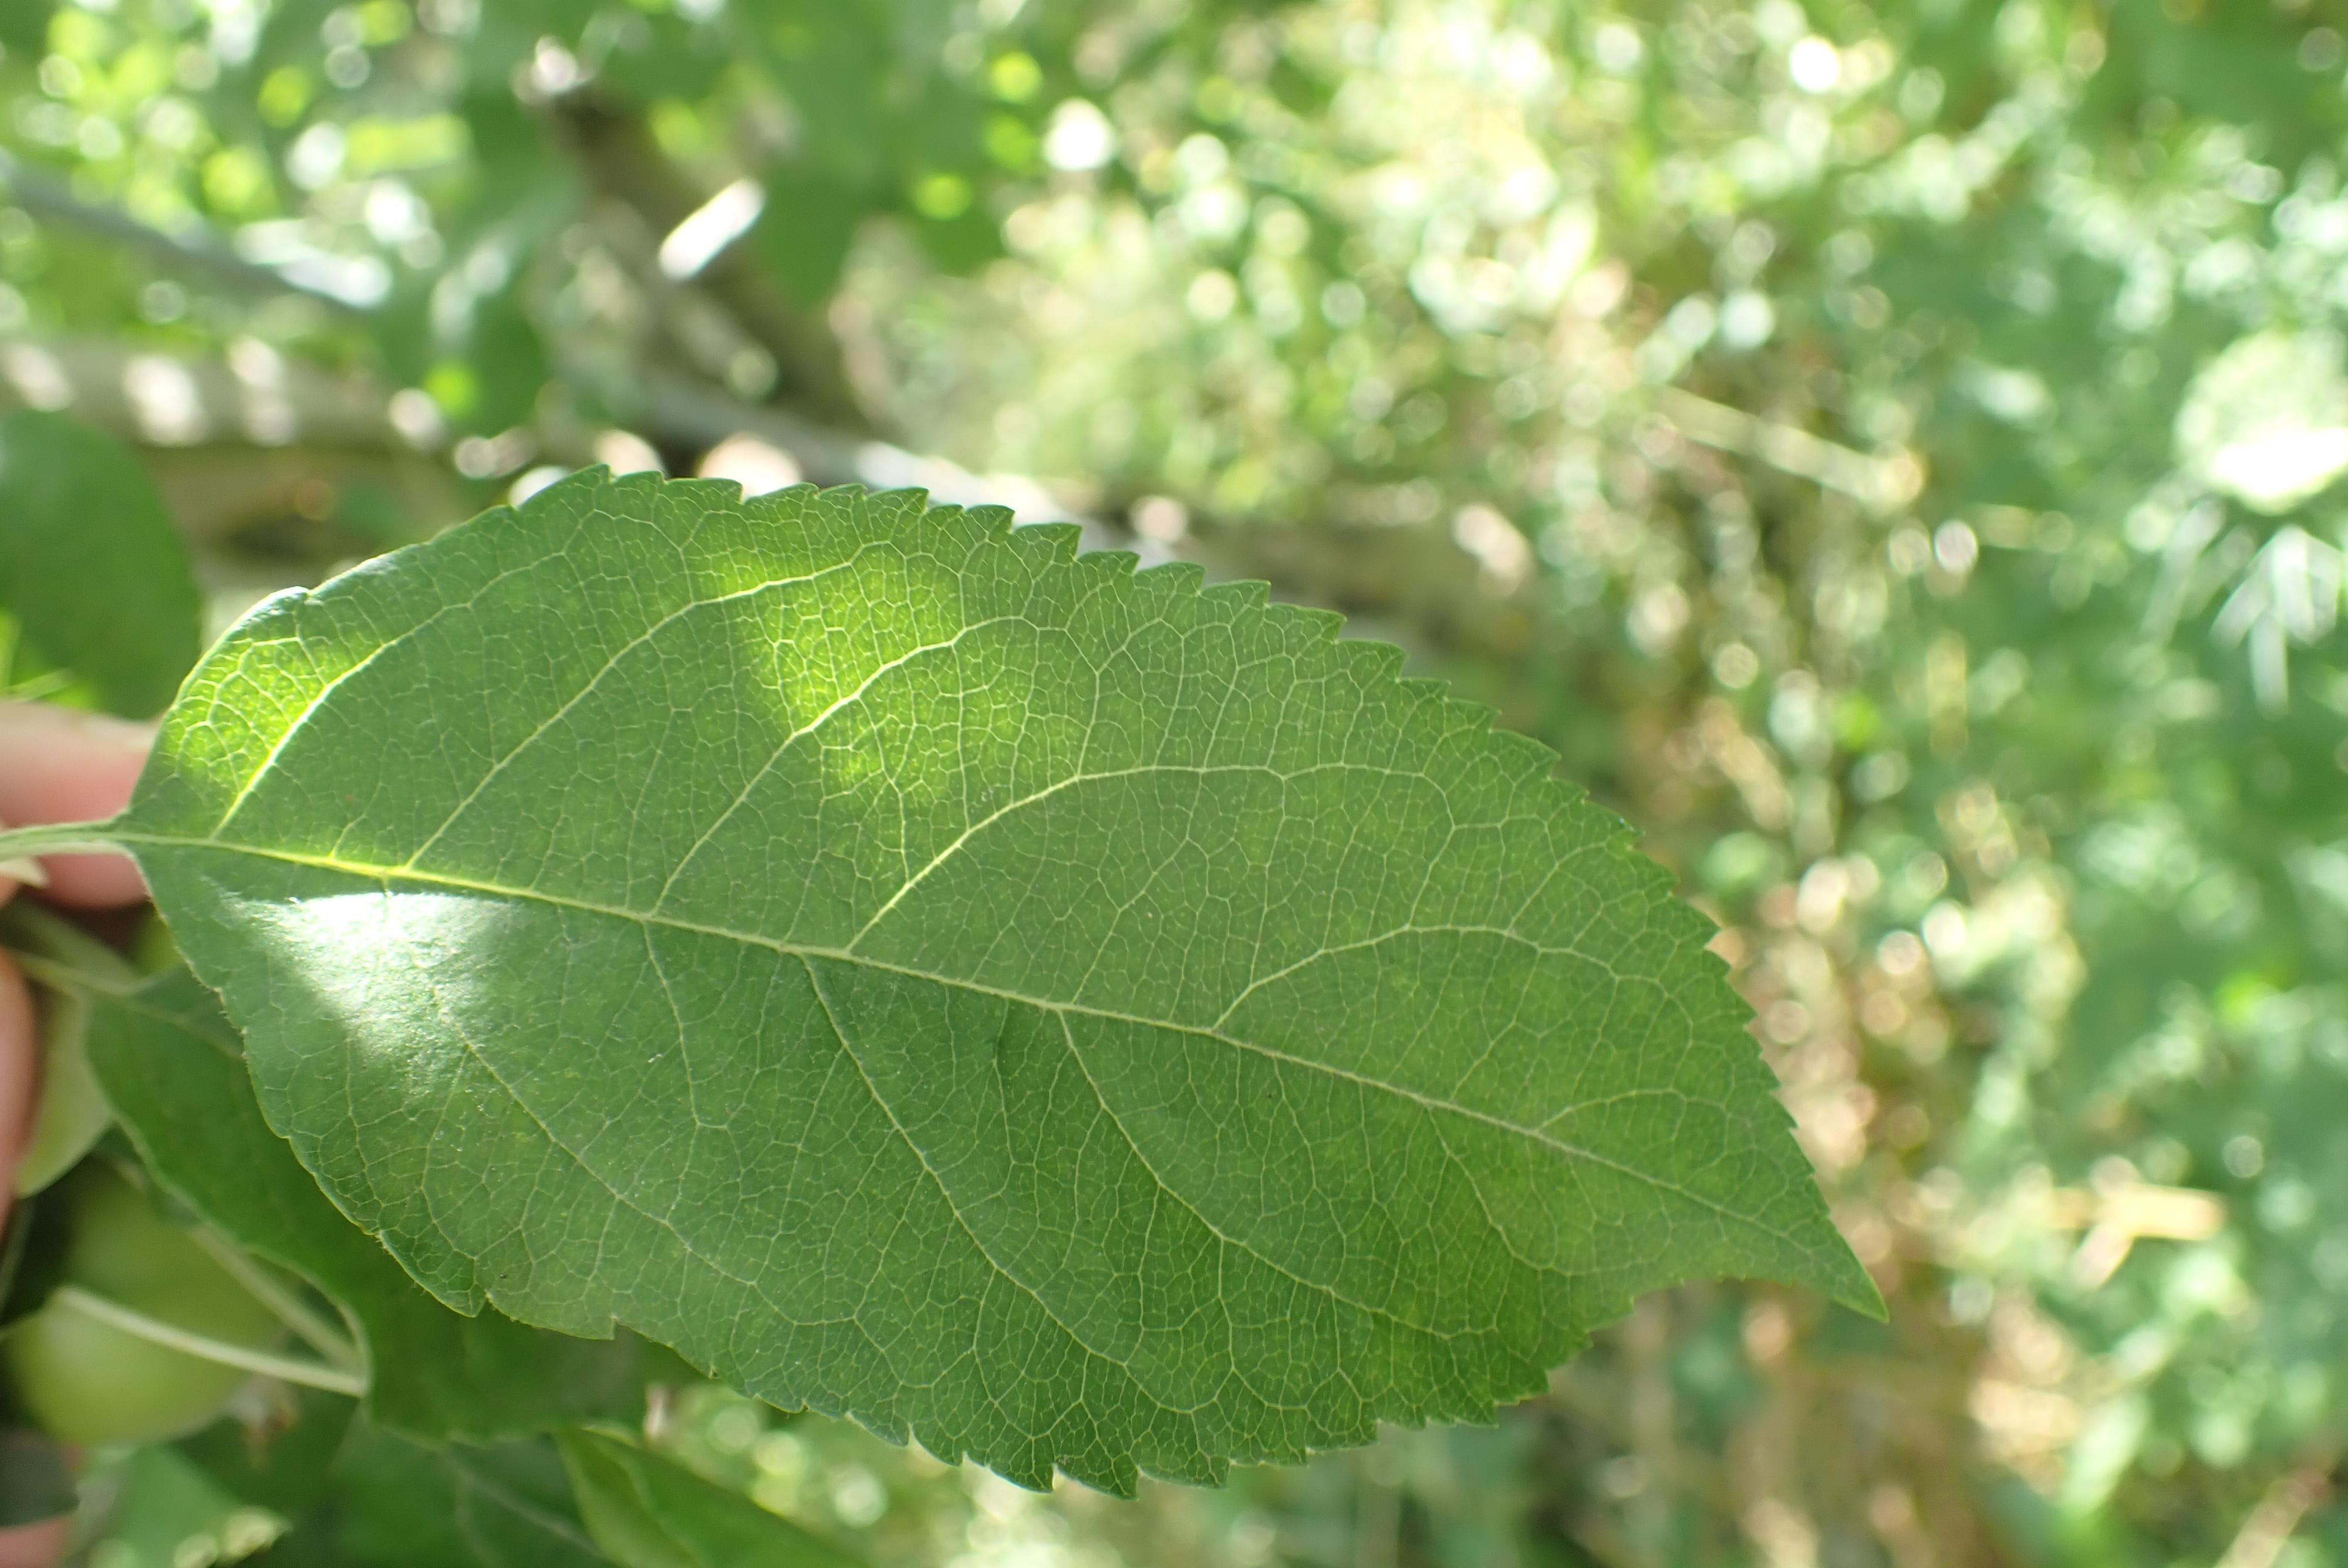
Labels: healthy